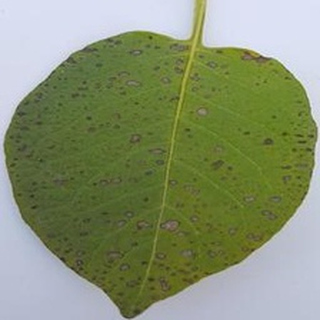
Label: potato_early_blight